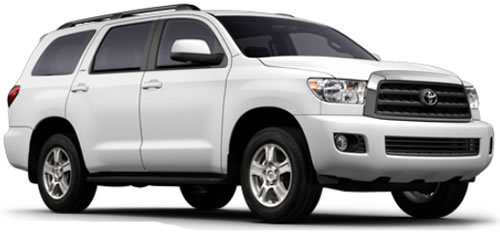
Car model: 2012 Toyota Sequoia SUV